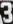
Number: 3